Describe the emotion expressed in this image:  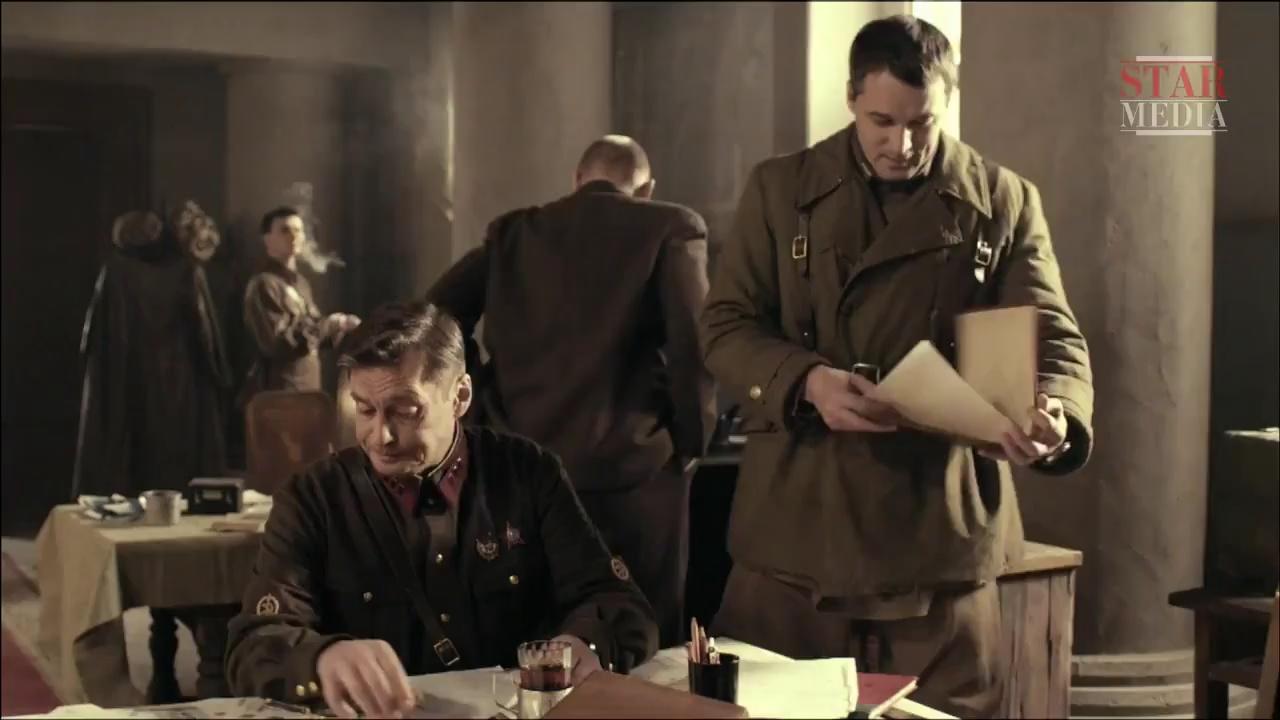
This person displays Suffering, valence and arousal with low intensity.